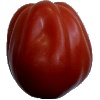
Label: Tomato Heart 1